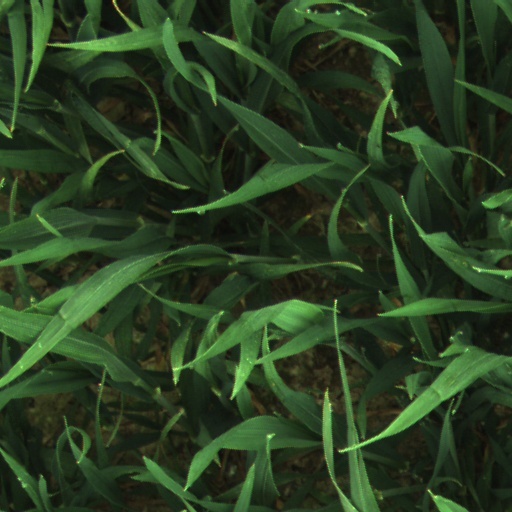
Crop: wheat